Episcopal Church of the Advent (Cynthiana, Kentucky)

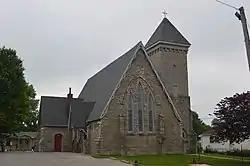
Front and northern side

The Church of the Advent, Episcopal in Cynthiana, Kentucky is a historic church at 122 N. Walnut Street. It was built in 1855 and added to the National Register in 1978.